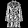
Label: Dress